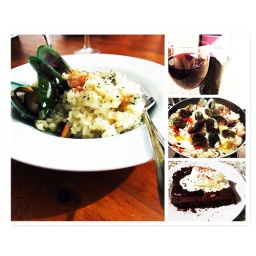
proudly brought to you by Jamie Oliver. seafood risotto, chocolate, boysenberry &amp;amp; booze cake &amp;amp; some lovely red wine.